Women's college

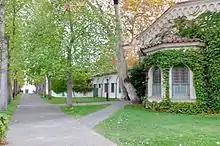
Scripps College, a women's college in Claremont, California, United States

Women's colleges in higher education are undergraduate, bachelor's degree-granting institutions, often liberal arts colleges, whose student populations are composed exclusively or almost exclusively of women. Some women's colleges admit male students to their graduate schools or in smaller numbers to undergraduate programs, but all serve a primarily female student body.